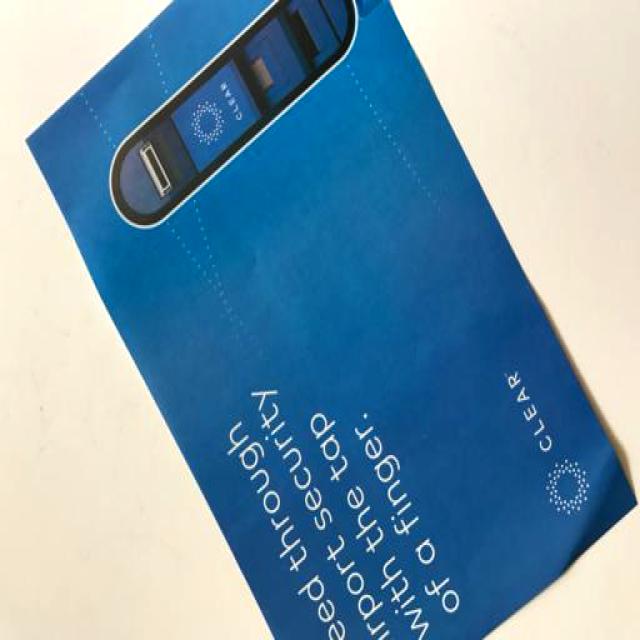
Label: Paper